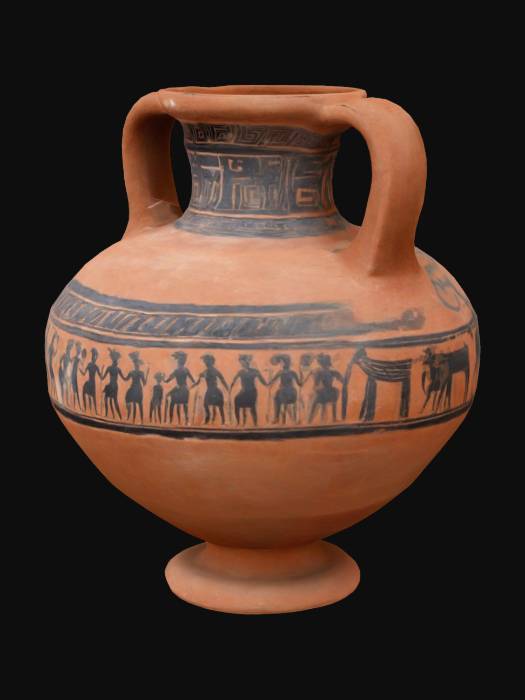
미적 점수 (1~10점): 4